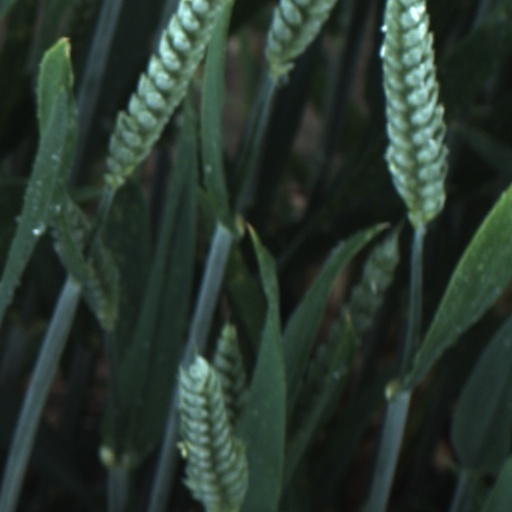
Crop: wheat